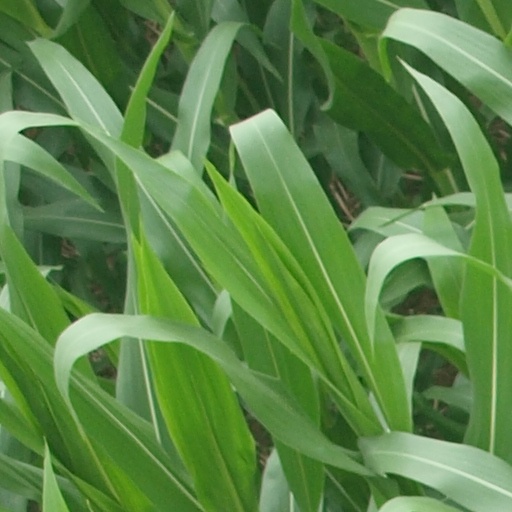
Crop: maize; corn